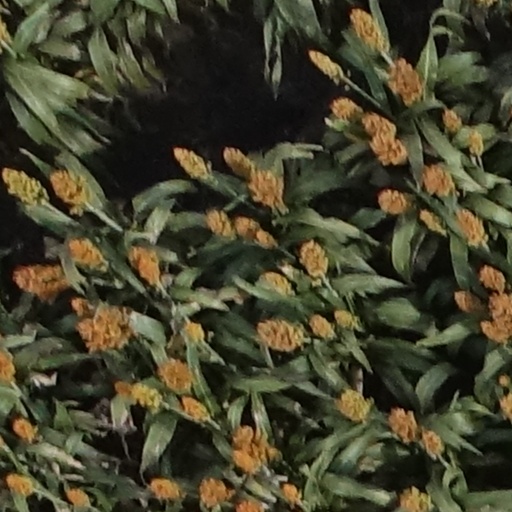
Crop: sorghum